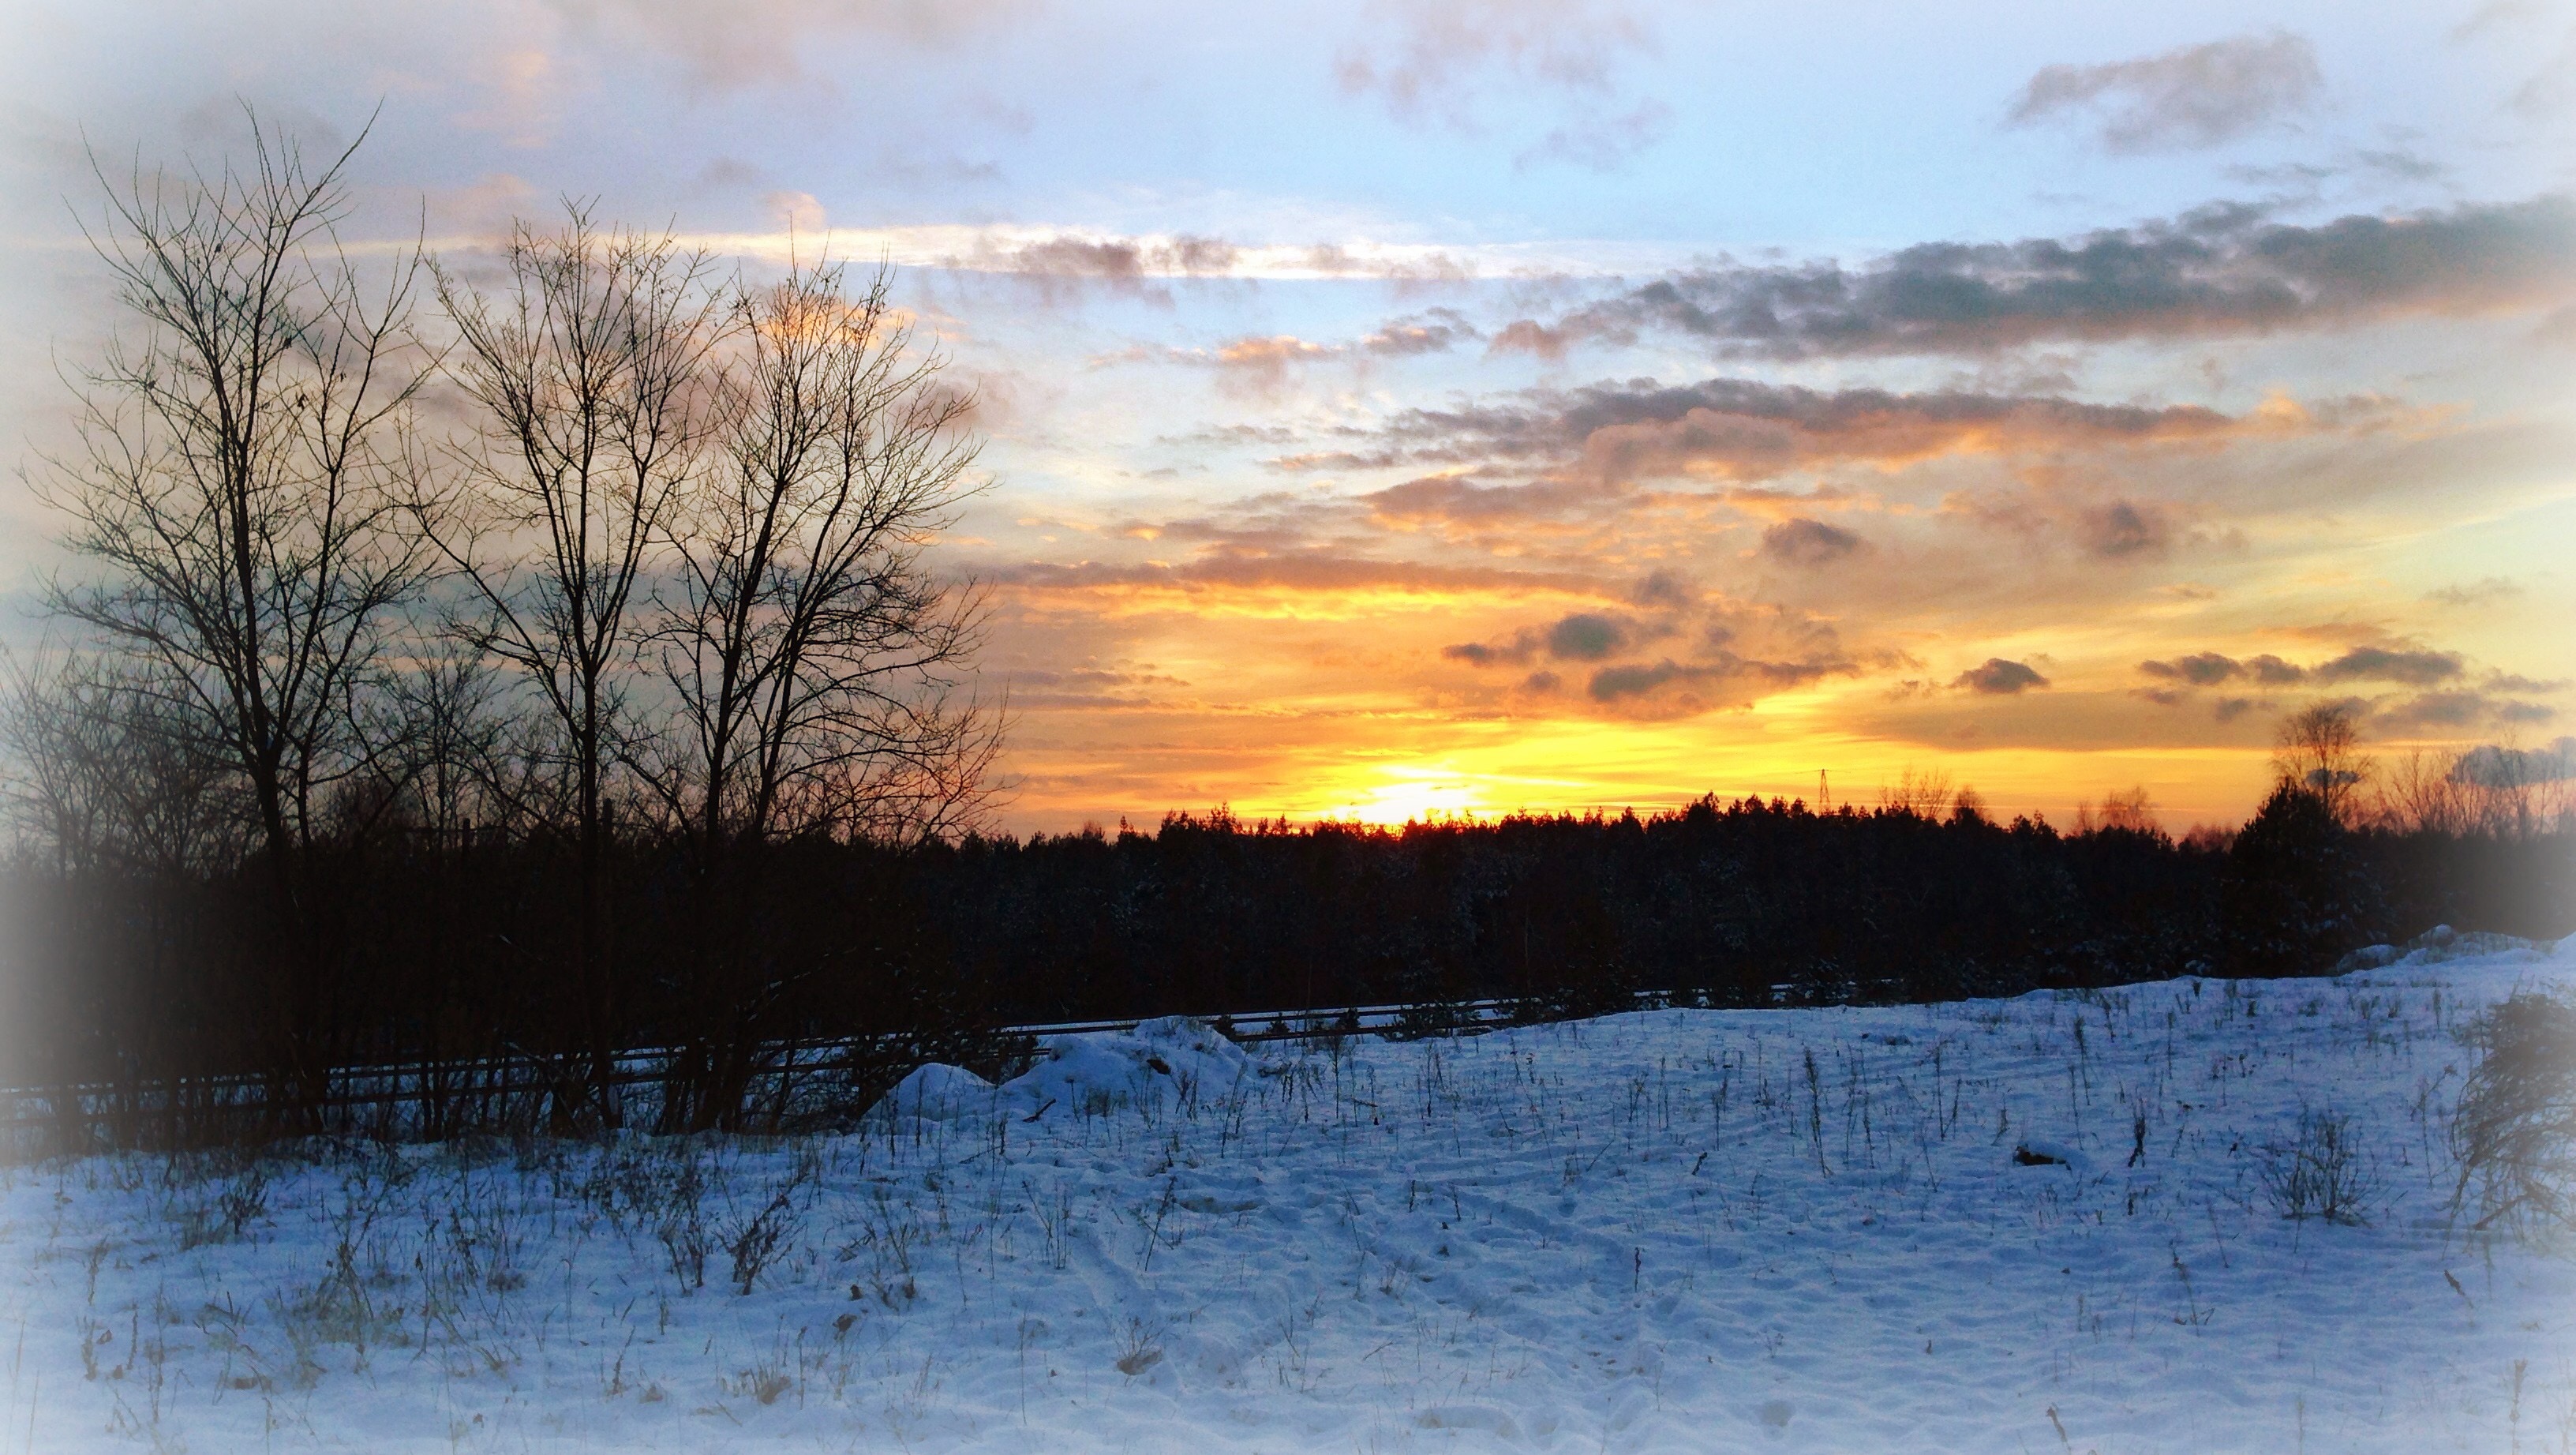
landscape, nature, snow, winter, cloud, sky, sunrise, sunset, mist, sunlight, morning, frost, dawn, atmosphere, dusk, evening, reflection, weather, season, poland, freezing, atmospheric phenomenon